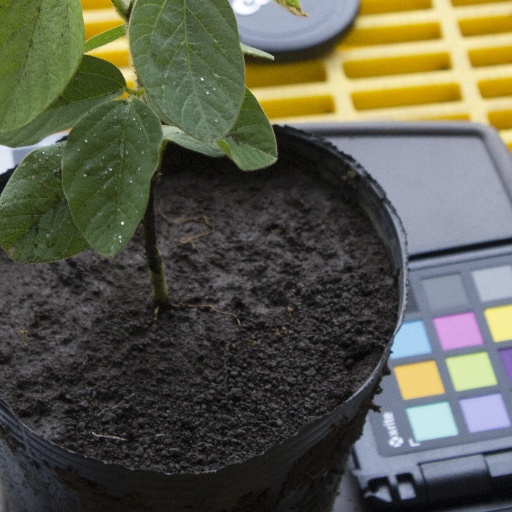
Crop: soybean